Kahlil Gibran

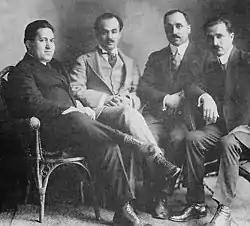
Four members of the Pen League in 1920. Left to right: Nasib Arida, Gibran, Abd al-Masih Haddad, and Mikhail Naimy

In 1912, the poetic novella "Broken Wings" was published in Arabic by the printing house of the periodical "Meraat-ul-Gharb" in New York. Gibran presented a copy of his book to Lebanese writer May Ziadeh, who lived in Egypt, and asked her to criticize it. As worded by Ghougassian,